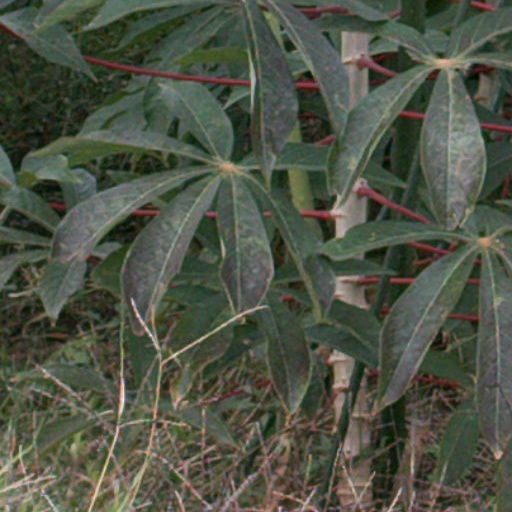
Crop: cassava